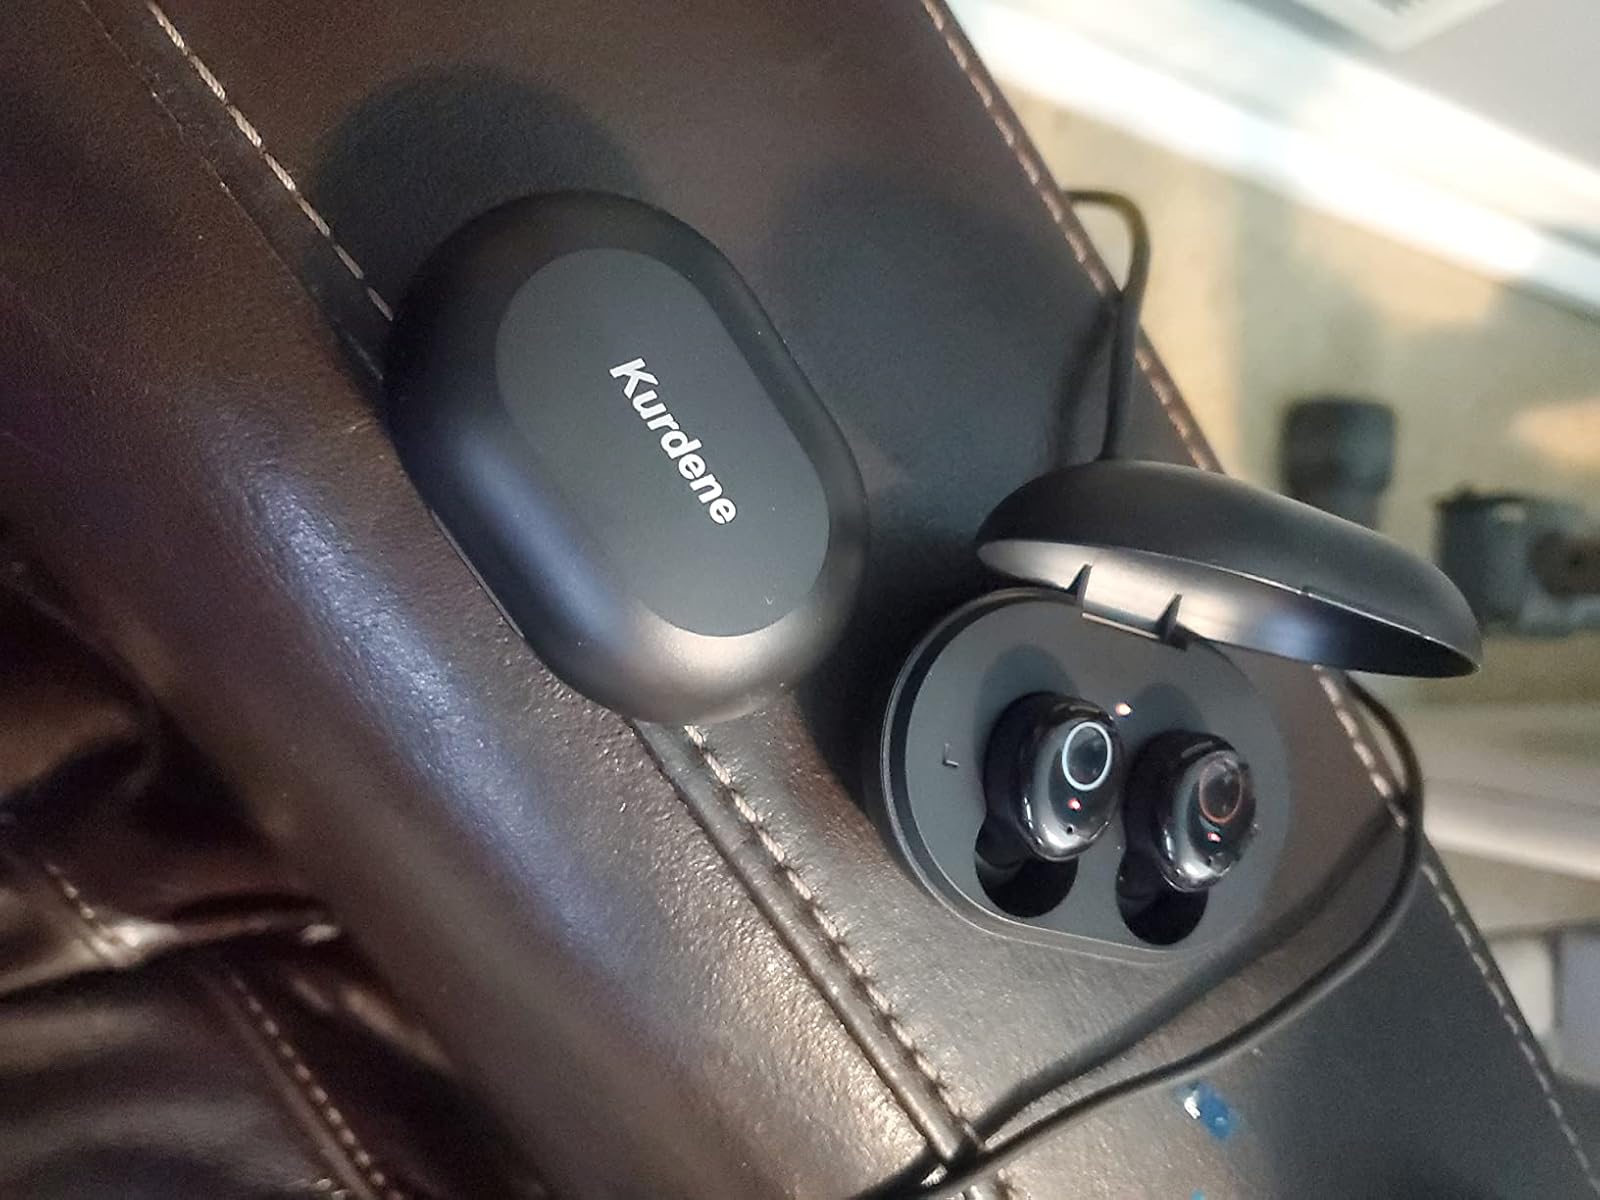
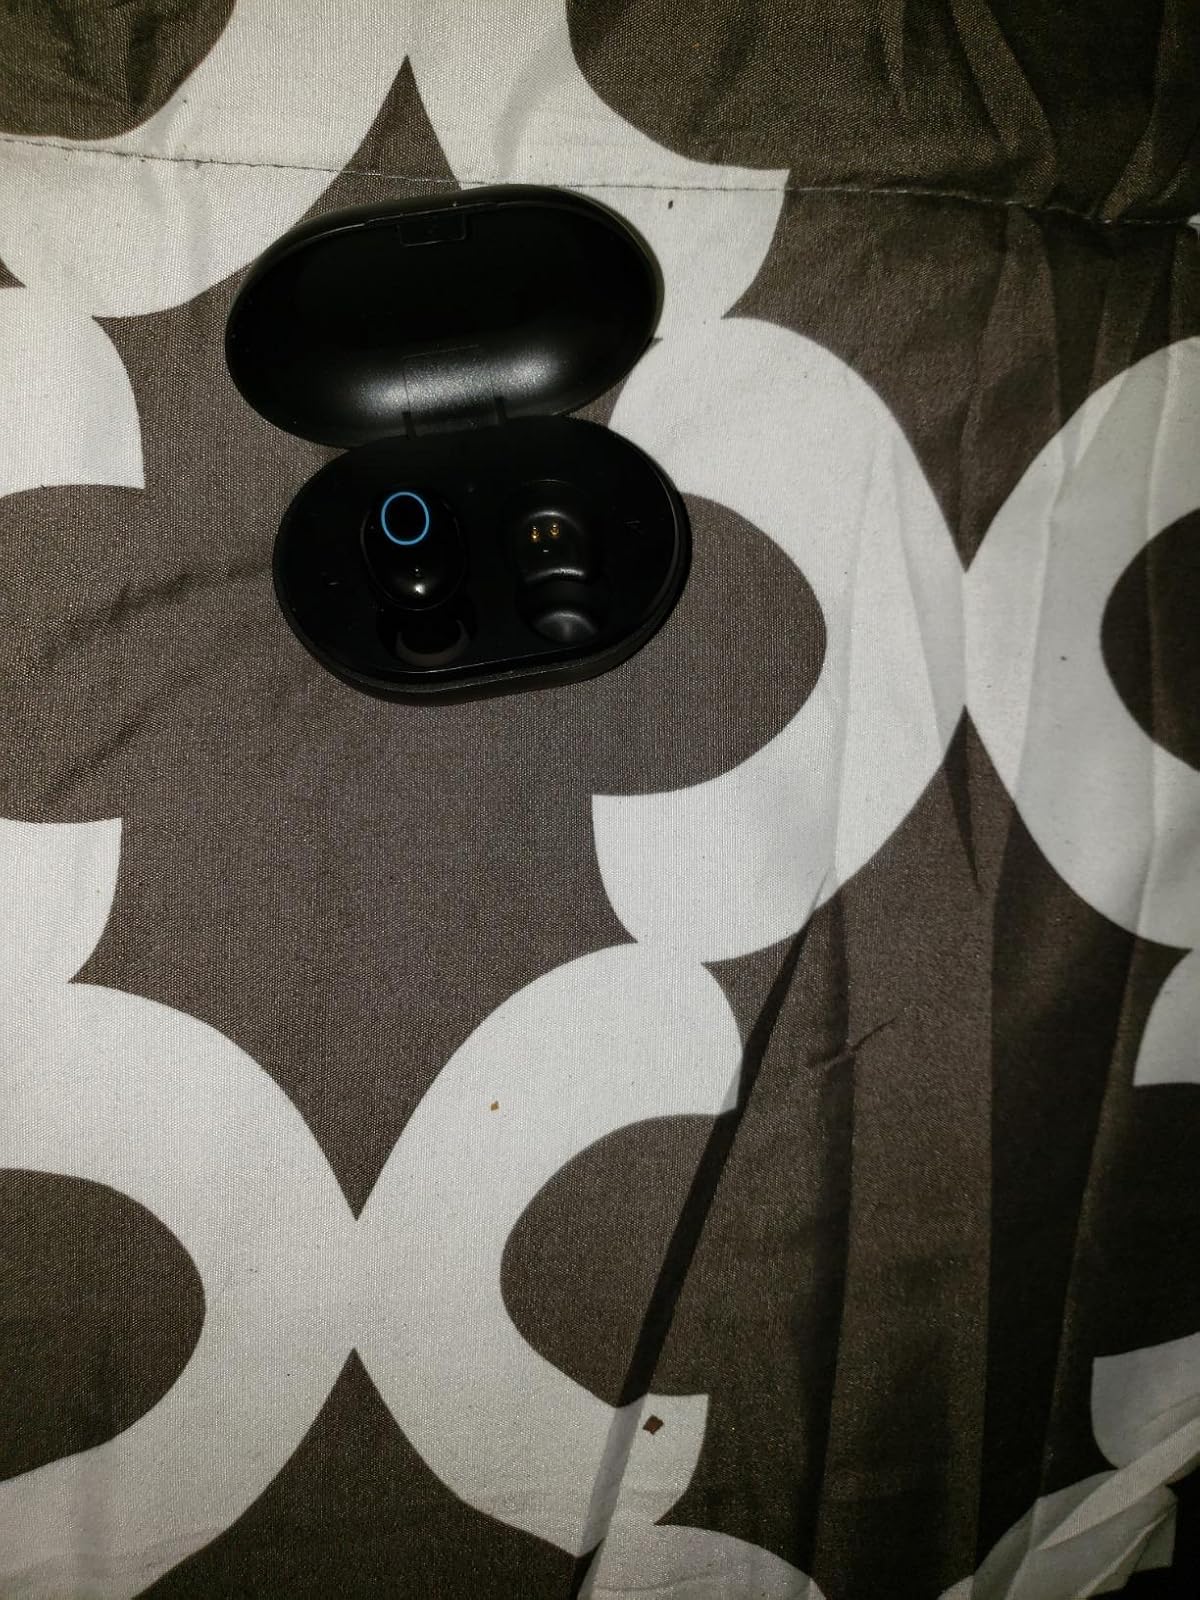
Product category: earbuds
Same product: yes